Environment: real
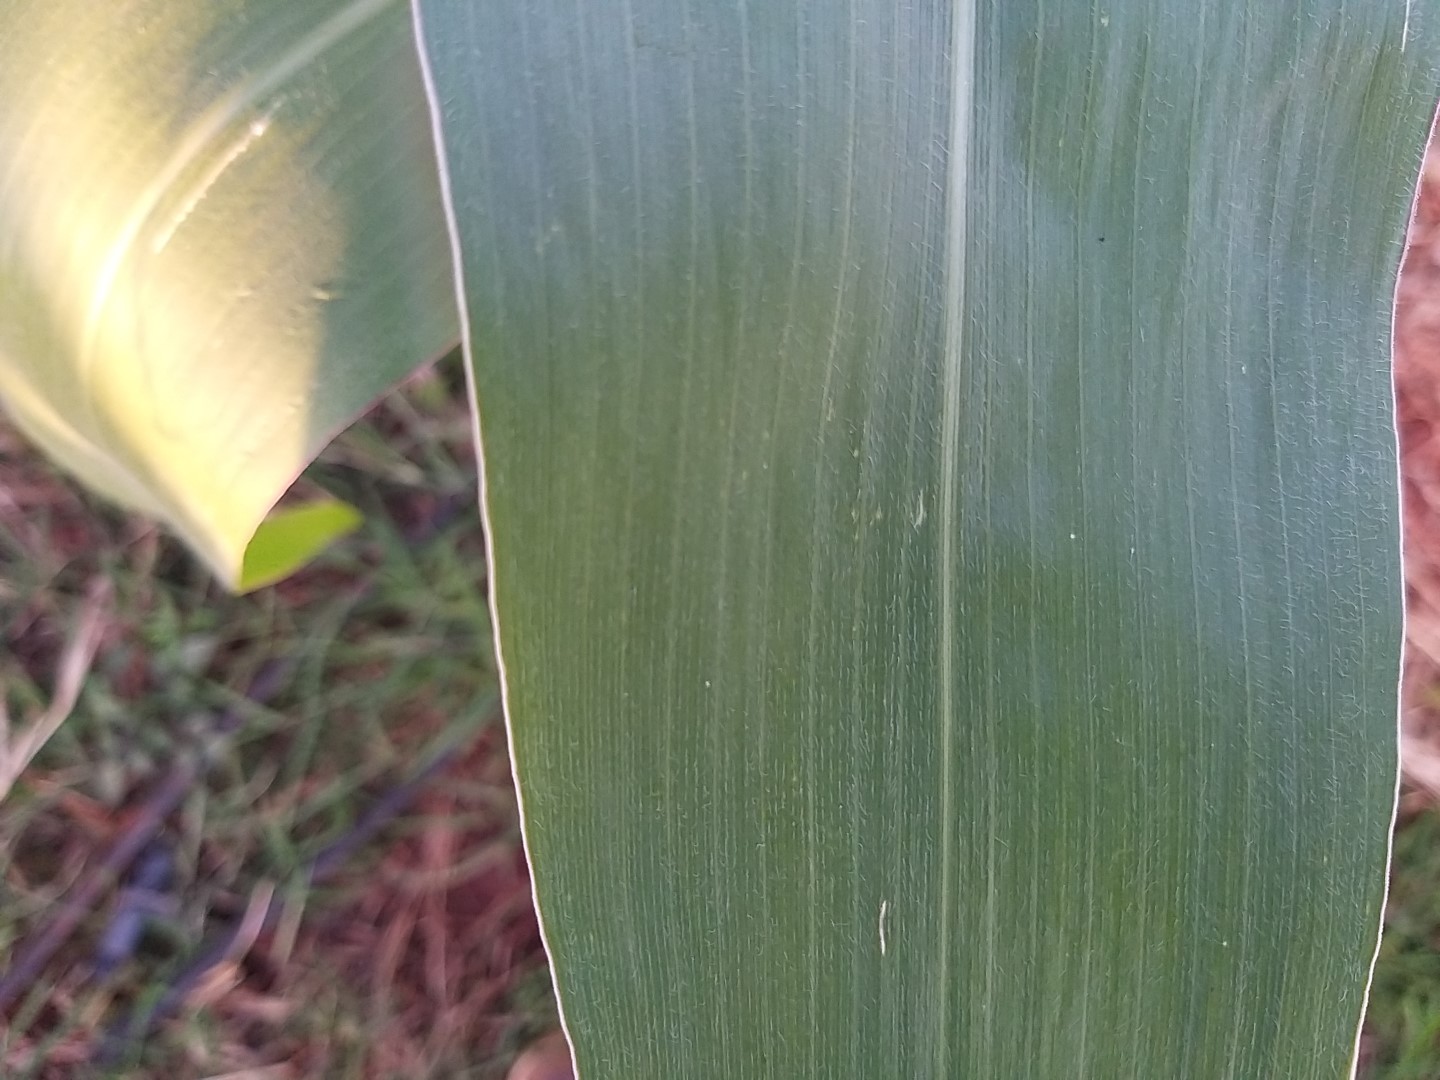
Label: healthy